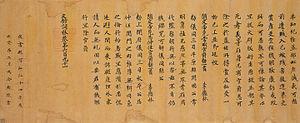
Le terme « Trésor national » est utilisé depuis 1897 pour désigner les biens culturels importants du Japon,